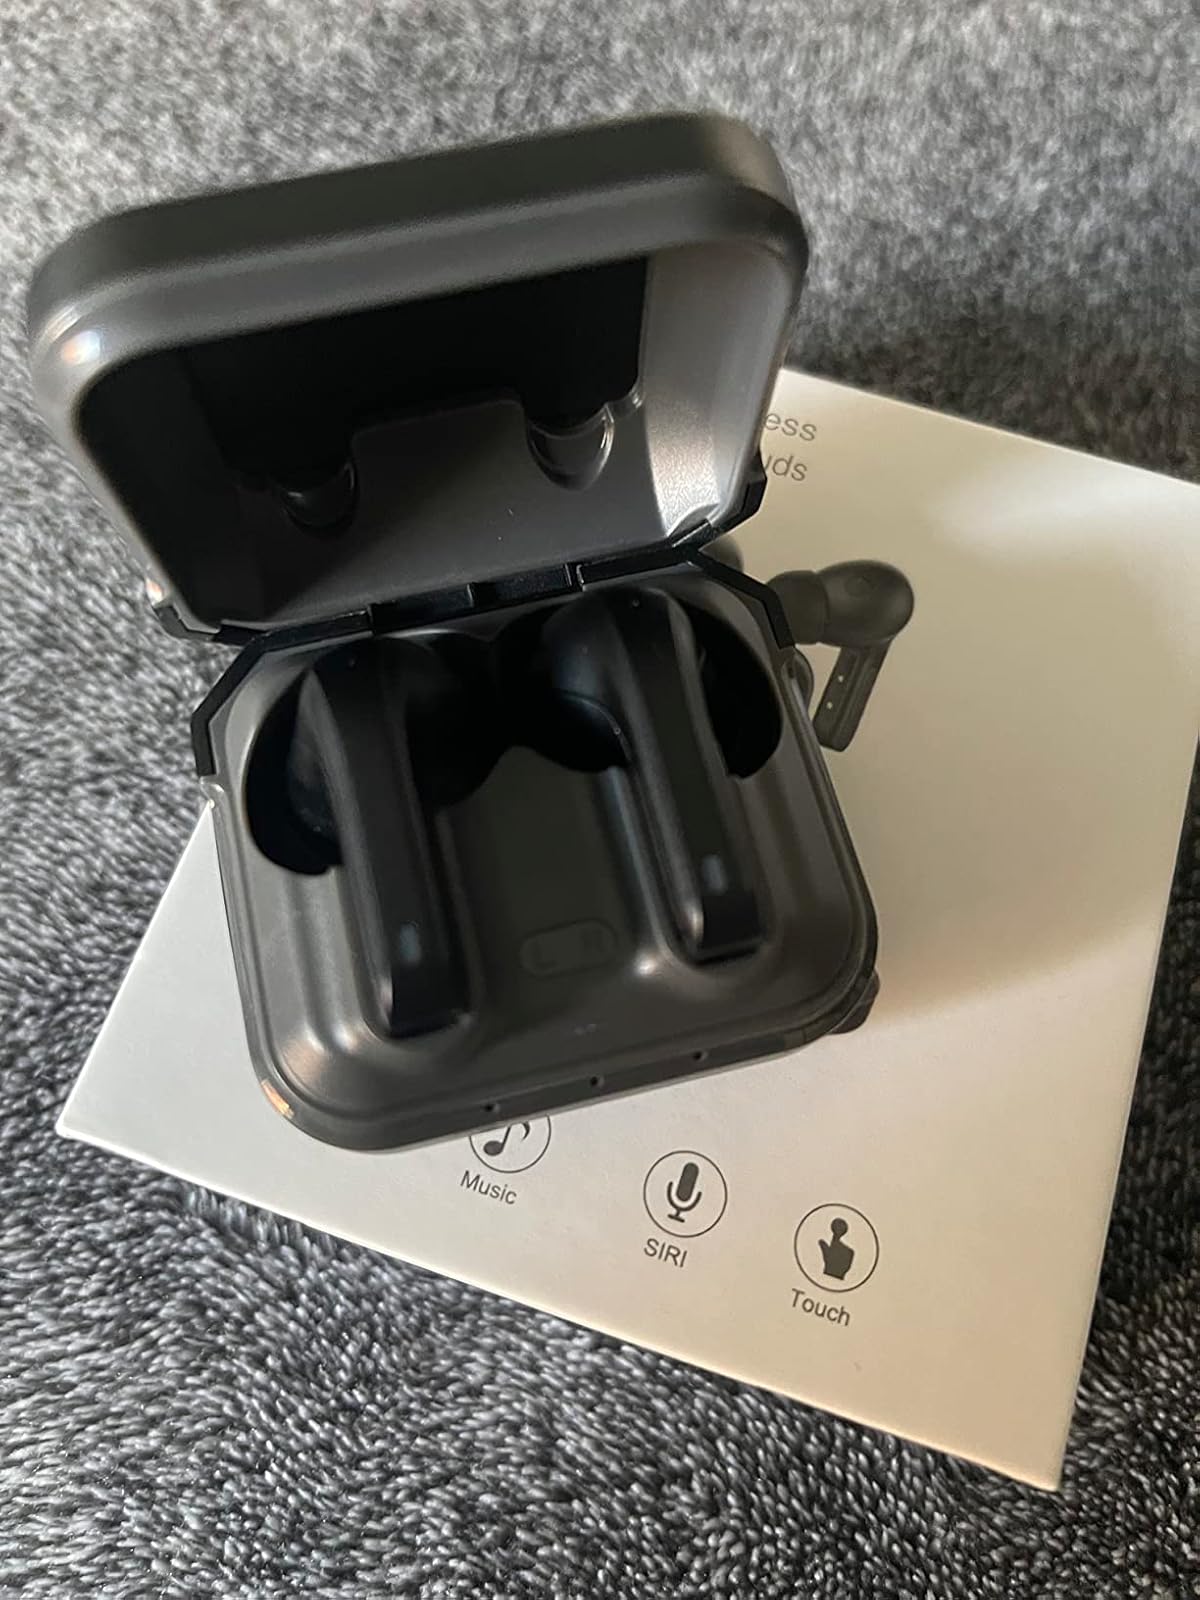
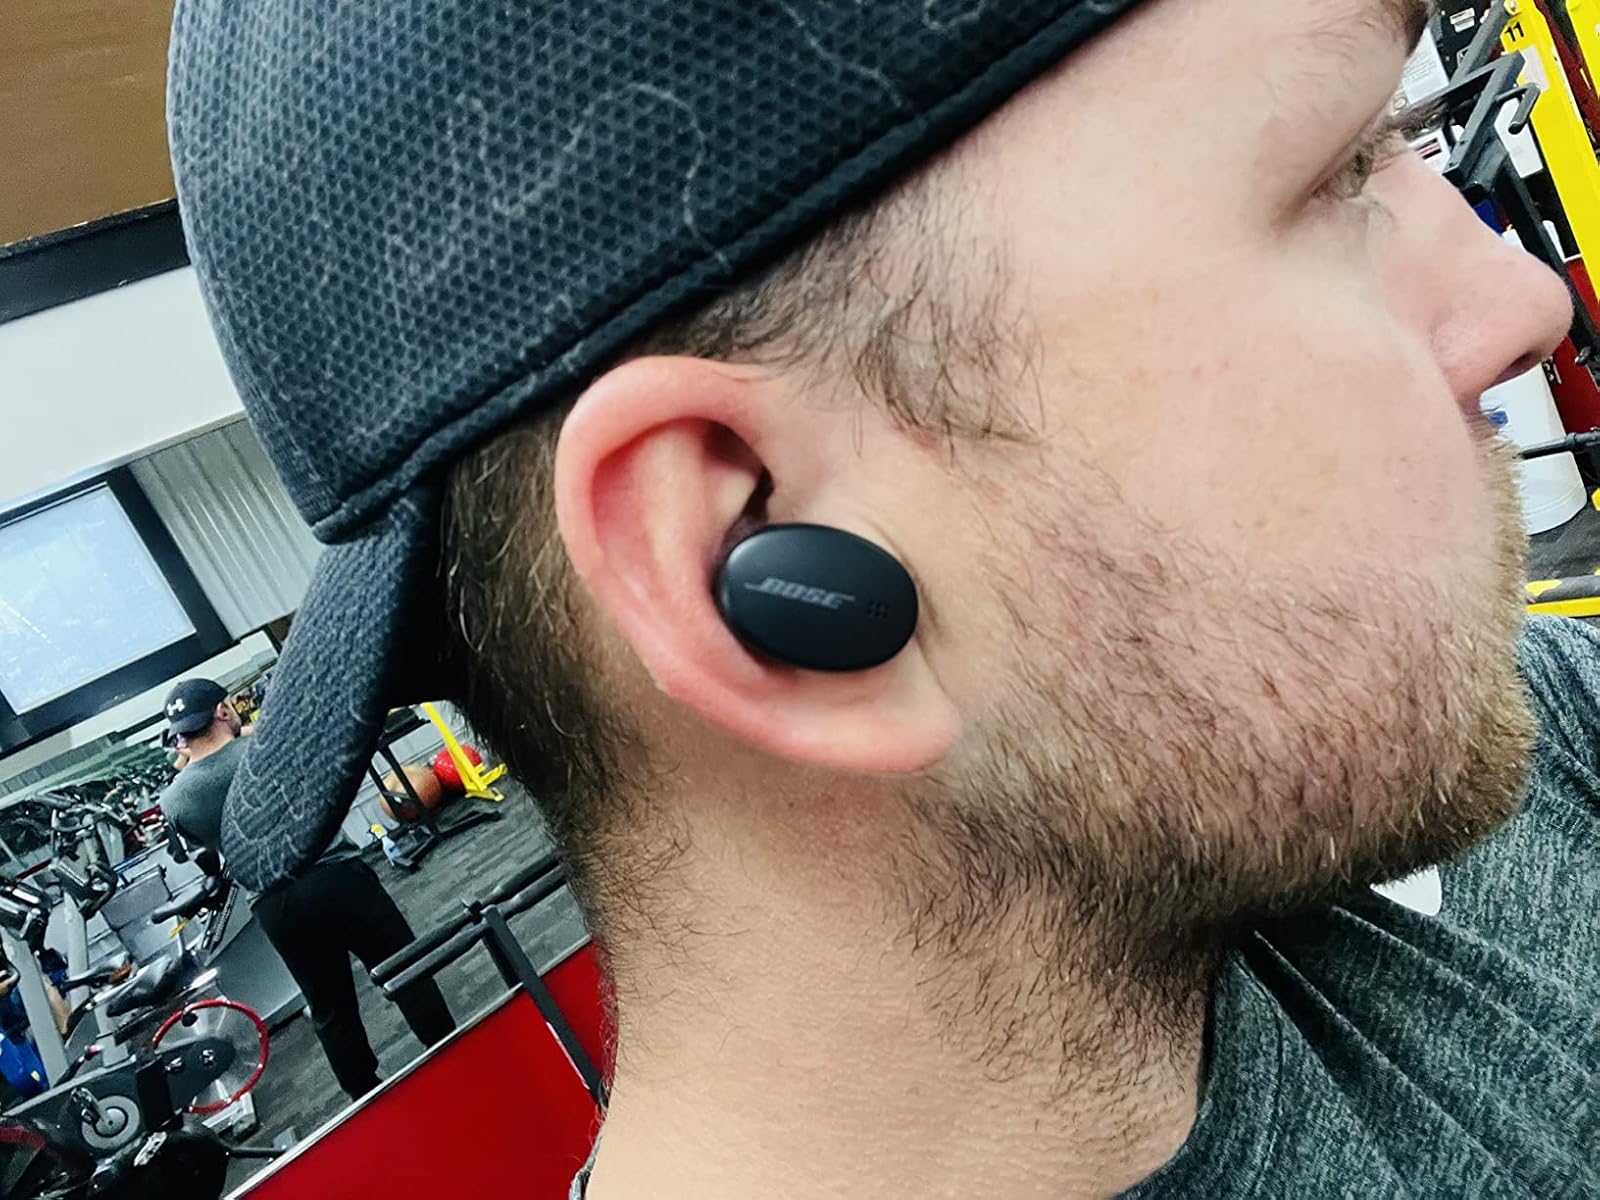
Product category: earbuds
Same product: no